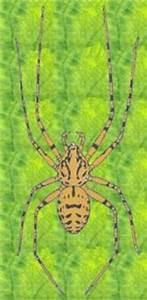
Label: spider